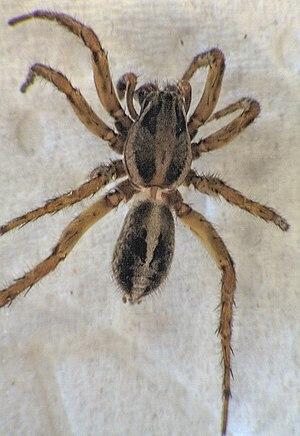
Artoriopsis est un genre d'araignées aranéomorphes de la famille des Lycosidae.
Artoriopsis expolita est une espèce d'araignées aranéomorphes de la famille des Lycosidae.